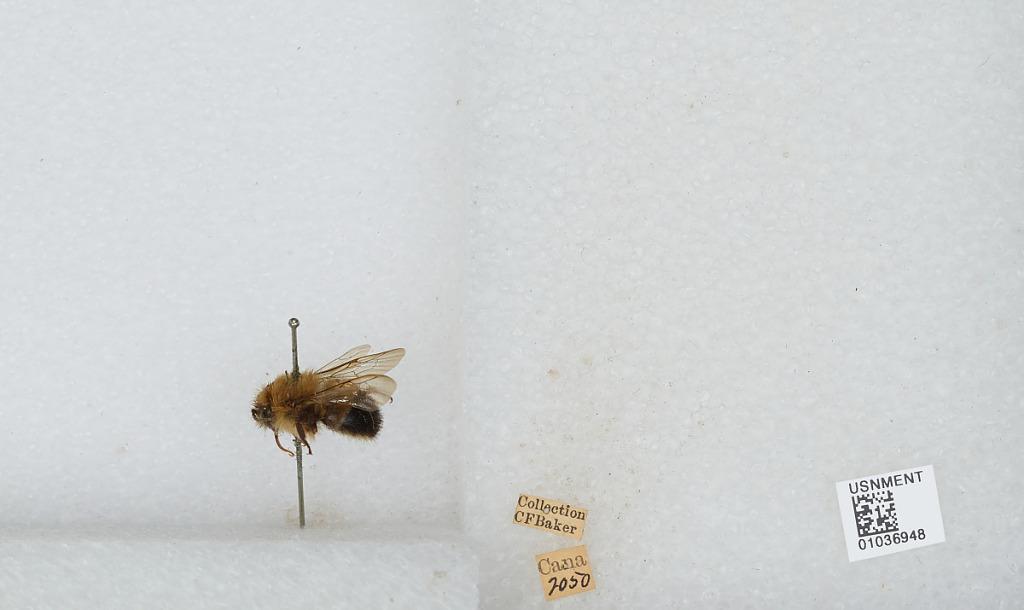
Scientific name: Bombus (Pyrobombus) vagans vagans Smith
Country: Canada